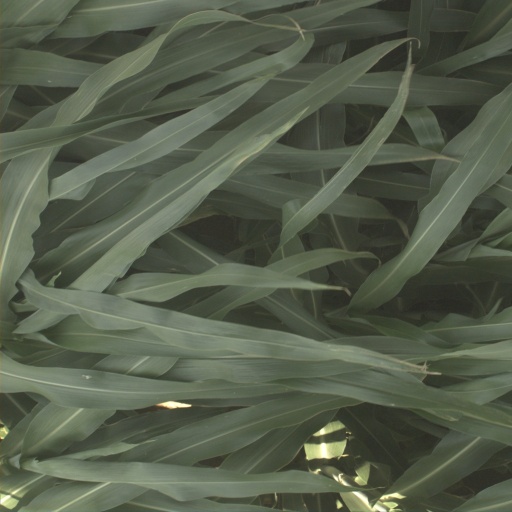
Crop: sorghum